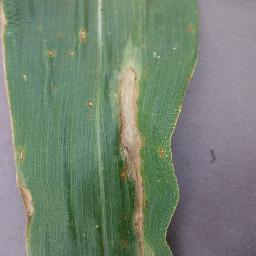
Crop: corn
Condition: (maize)_northern_blight